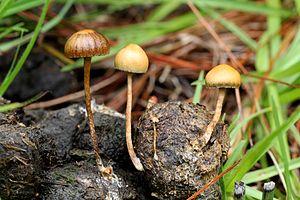
"Un champignon coprophile est un champignon saprophyte qui se nourrit exclusivement ou préférentiellement d'excréments animaux. L'origine étymologique de l'adjectif coprophile est kopros, le mot grec désignant l'excrément et phil qui signifie ""qui aime"".